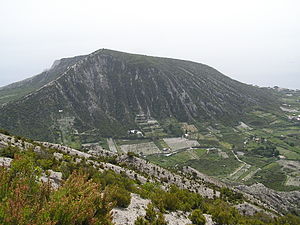
Lipari
Bjerge på Lipari
Lipari er en ø nord for Sicilien; den største af de syv øer i øgruppen, Æoliske øer. Øen har et areal på 37 km², og et indbyggertal på ca. 10.000 indbyggere. Øen er bjergrig; det højeste punkt er Monte Chirica, 602 m.o.h. Den er af vulkansk oprindelse, og der brydes pimpsten på øen. Der er færgeforbindelse til de andre øer i øgruppen og til Milazzo på Sicilien; om sommeren desuden til Napoli.